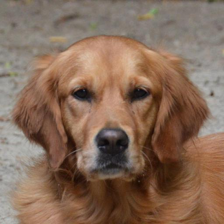
Label: animals